Johan Richard Krogness

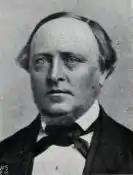
portrait of Johan Richard Krogness

Johan Richard Krogness (11 March 1814 – 3 February 1872) was a Norwegian businessperson and politician.